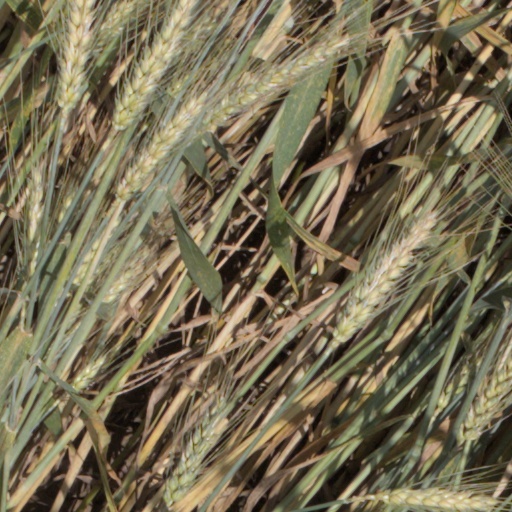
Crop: wheat